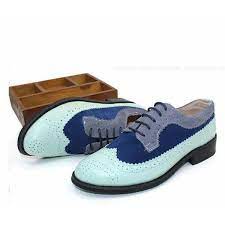
Label: Brogue